Linda Pastan

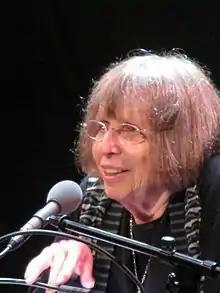
Pastan in 2014

Linda Pastan (May 27, 1932 – January 30, 2023) was an American poet of Jewish background. From 1991 to 1995 she was Poet Laureate of Maryland. She was known for writing short poems that address topics like family life, domesticity, motherhood, the female experience, aging, death, loss and the fear of loss, as well as the fragility of life and relationships. Her final collection of poetry was "Almost an Elegy", published in 2022.